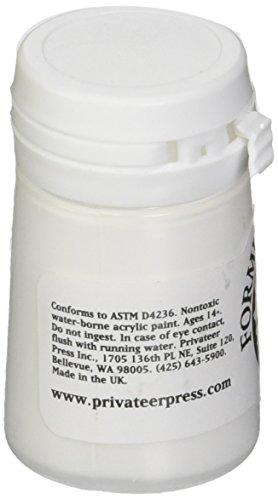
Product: Privateer Press Formula P3 Paint - Morrow White
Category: Toys & Games | Hobbies | Hobby Building Tools & Hardware | Paints
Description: Great Condition.
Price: $6.67